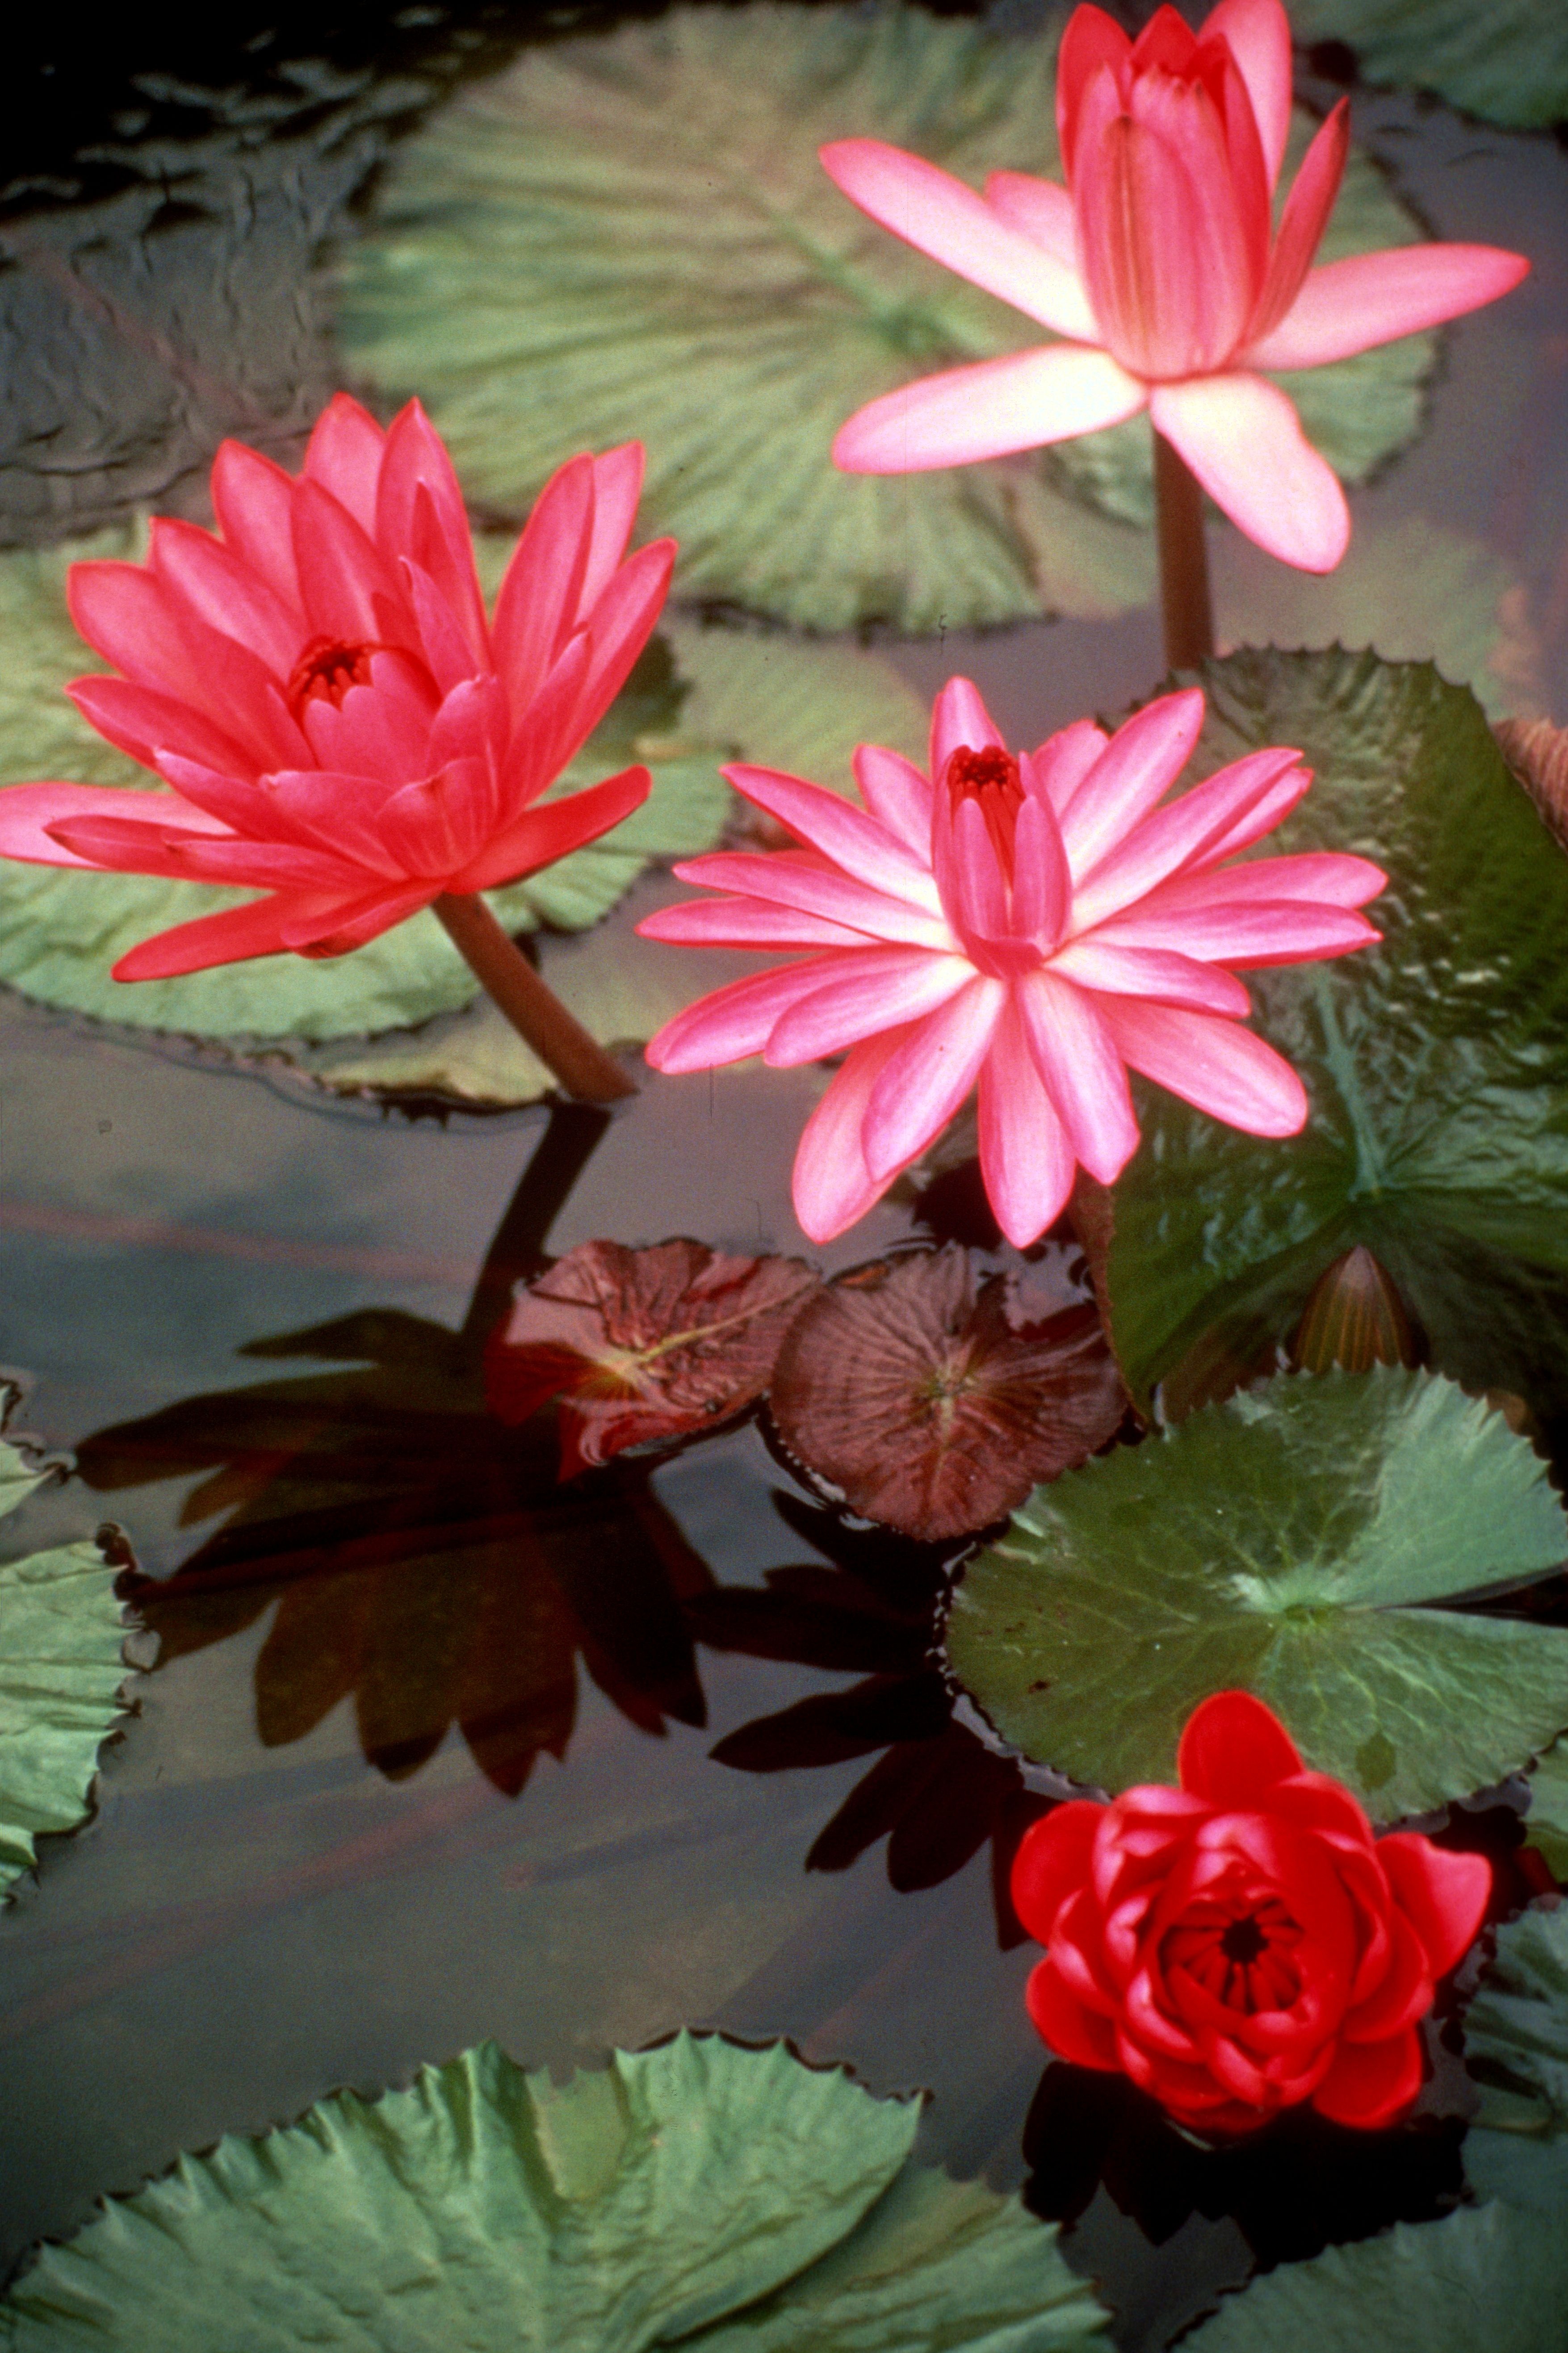
blossom, plant, flower, petal, wet, pond, reflection, red, shadow, botany, pink, aquatic plant, flora, flowers, lotus, water lilies, floristry, flowering plant, land plant